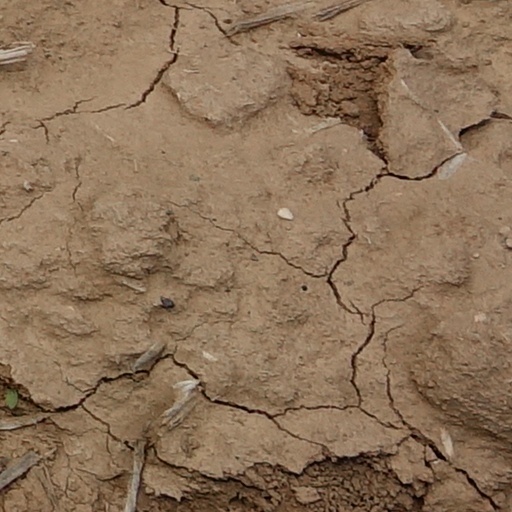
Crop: wheat